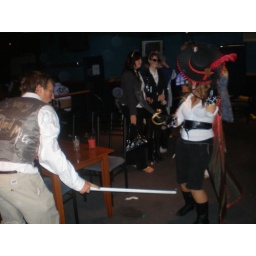
the cat and a mouse due by the bar